Ceryneian Hind

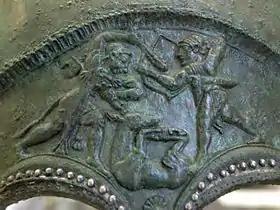
Heracles and Apollo struggling over the Hind, as depicted on a Corinthian helmet (early 5th century BC)

"Pindar says that in his quest of the hind with the golden horns Hercules had seen "the far-off land beyond the cold blast of Boreas. [Hyperborea]" Hence, as the reindeer is said to be the only species of deer of which the female has antlers, Sir William Ridgeway argues ingeniously that the hind with the golden horns was no other than the reindeer."